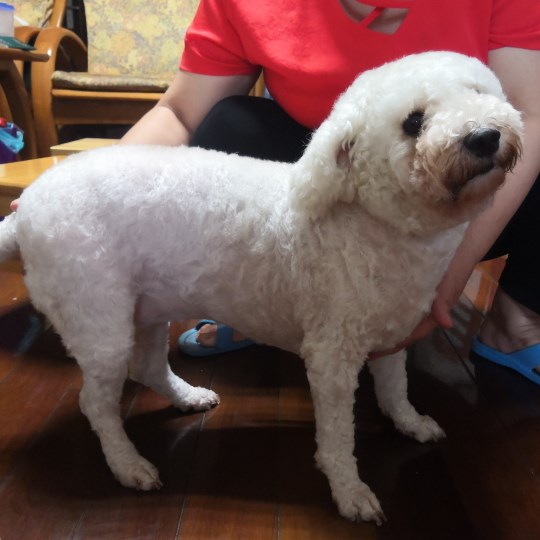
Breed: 3083-n000117-Bichon_Frise